Haregot Abbai

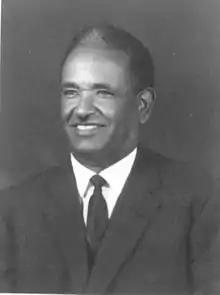
Mayor of Asmara (1963- 1974)

Dejazmatch Haregot Abbai (Abay) KCVO (1909-1979) was an Eritrean businessman and politician.